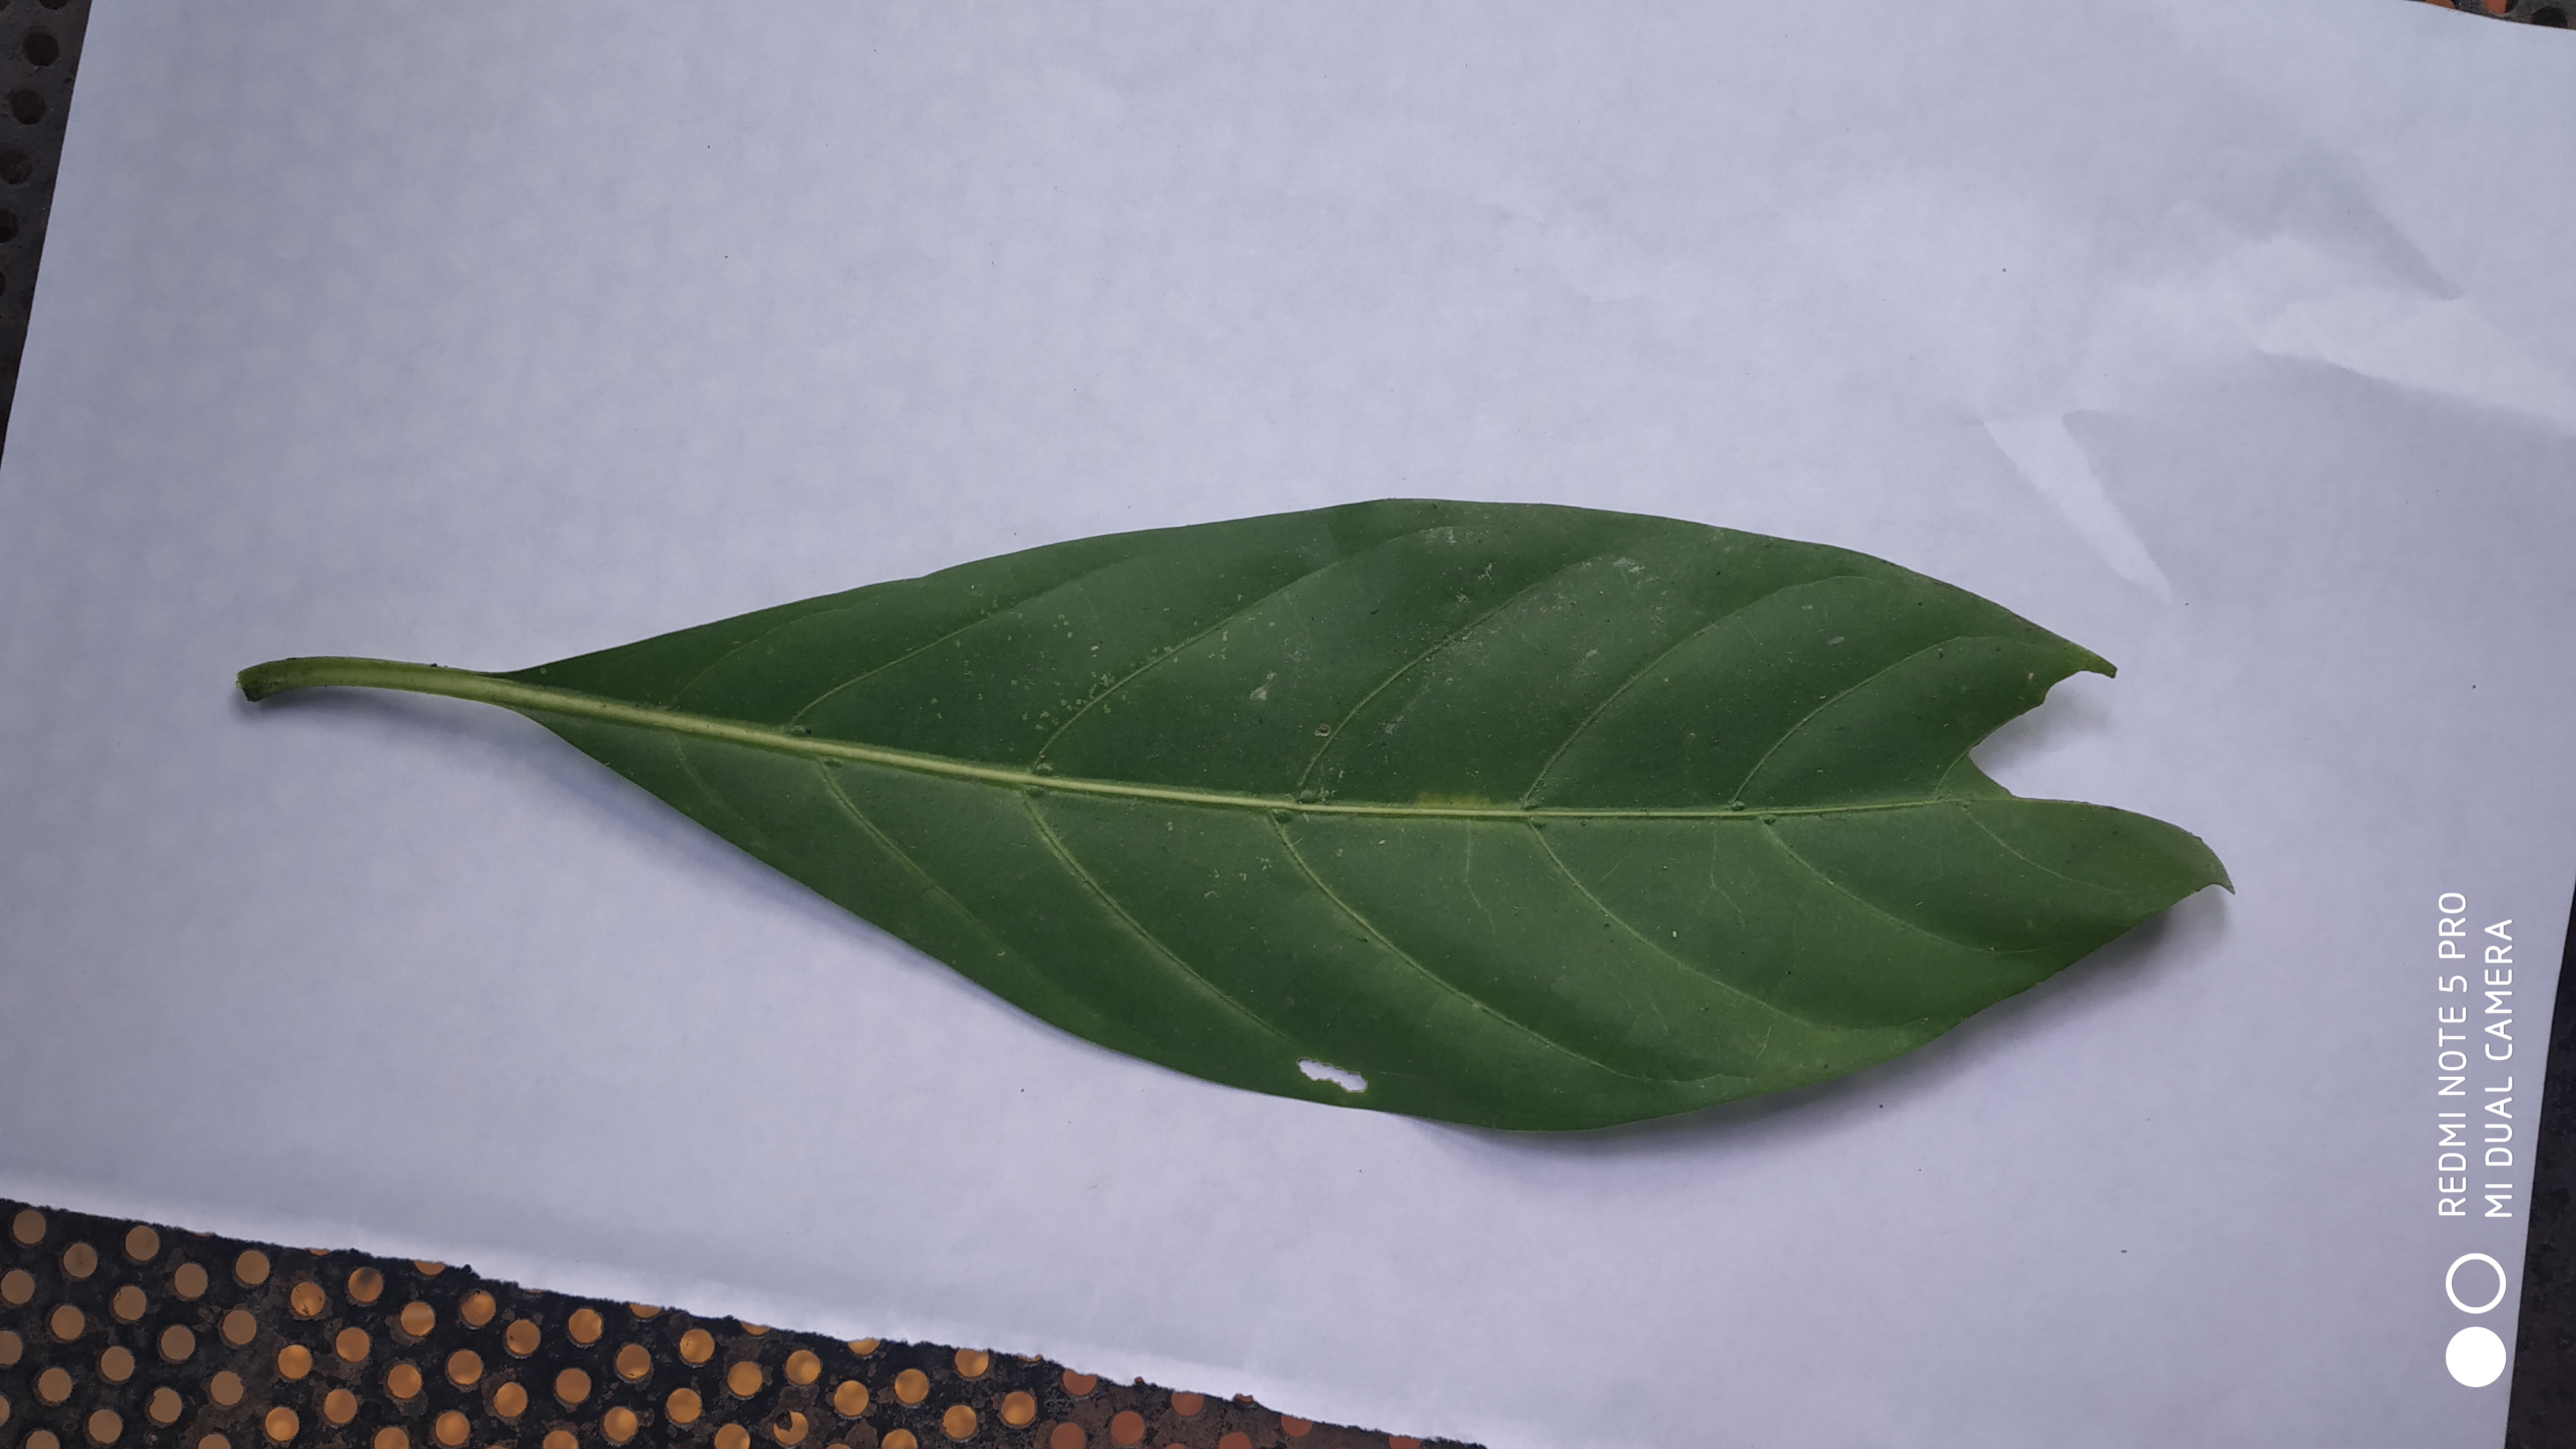
Plant: Nooni